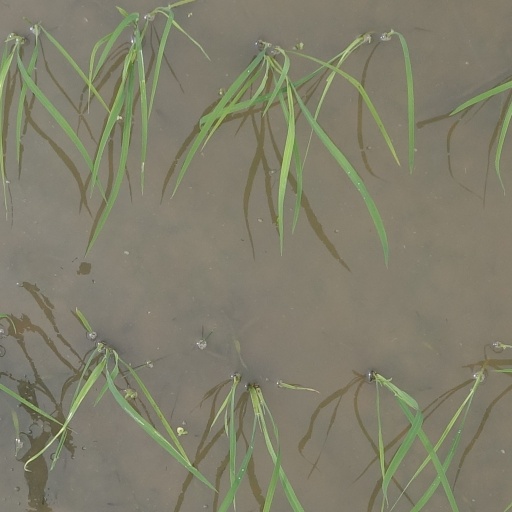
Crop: rice